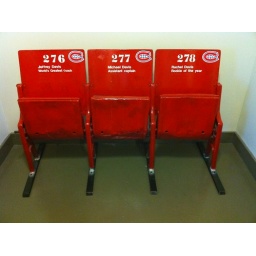
Stadium seats from the Montreal Canadiens, inexplicably in a hallway in a warehouse office building in Boston, MA